Arai Kentarō

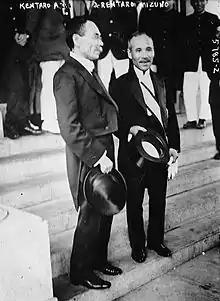
Kentarō Arai (left) and Rentarō Mizuno

was a politician and cabinet minister in the pre-war Empire of Japan.